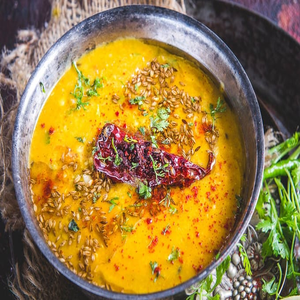
Dish: dal